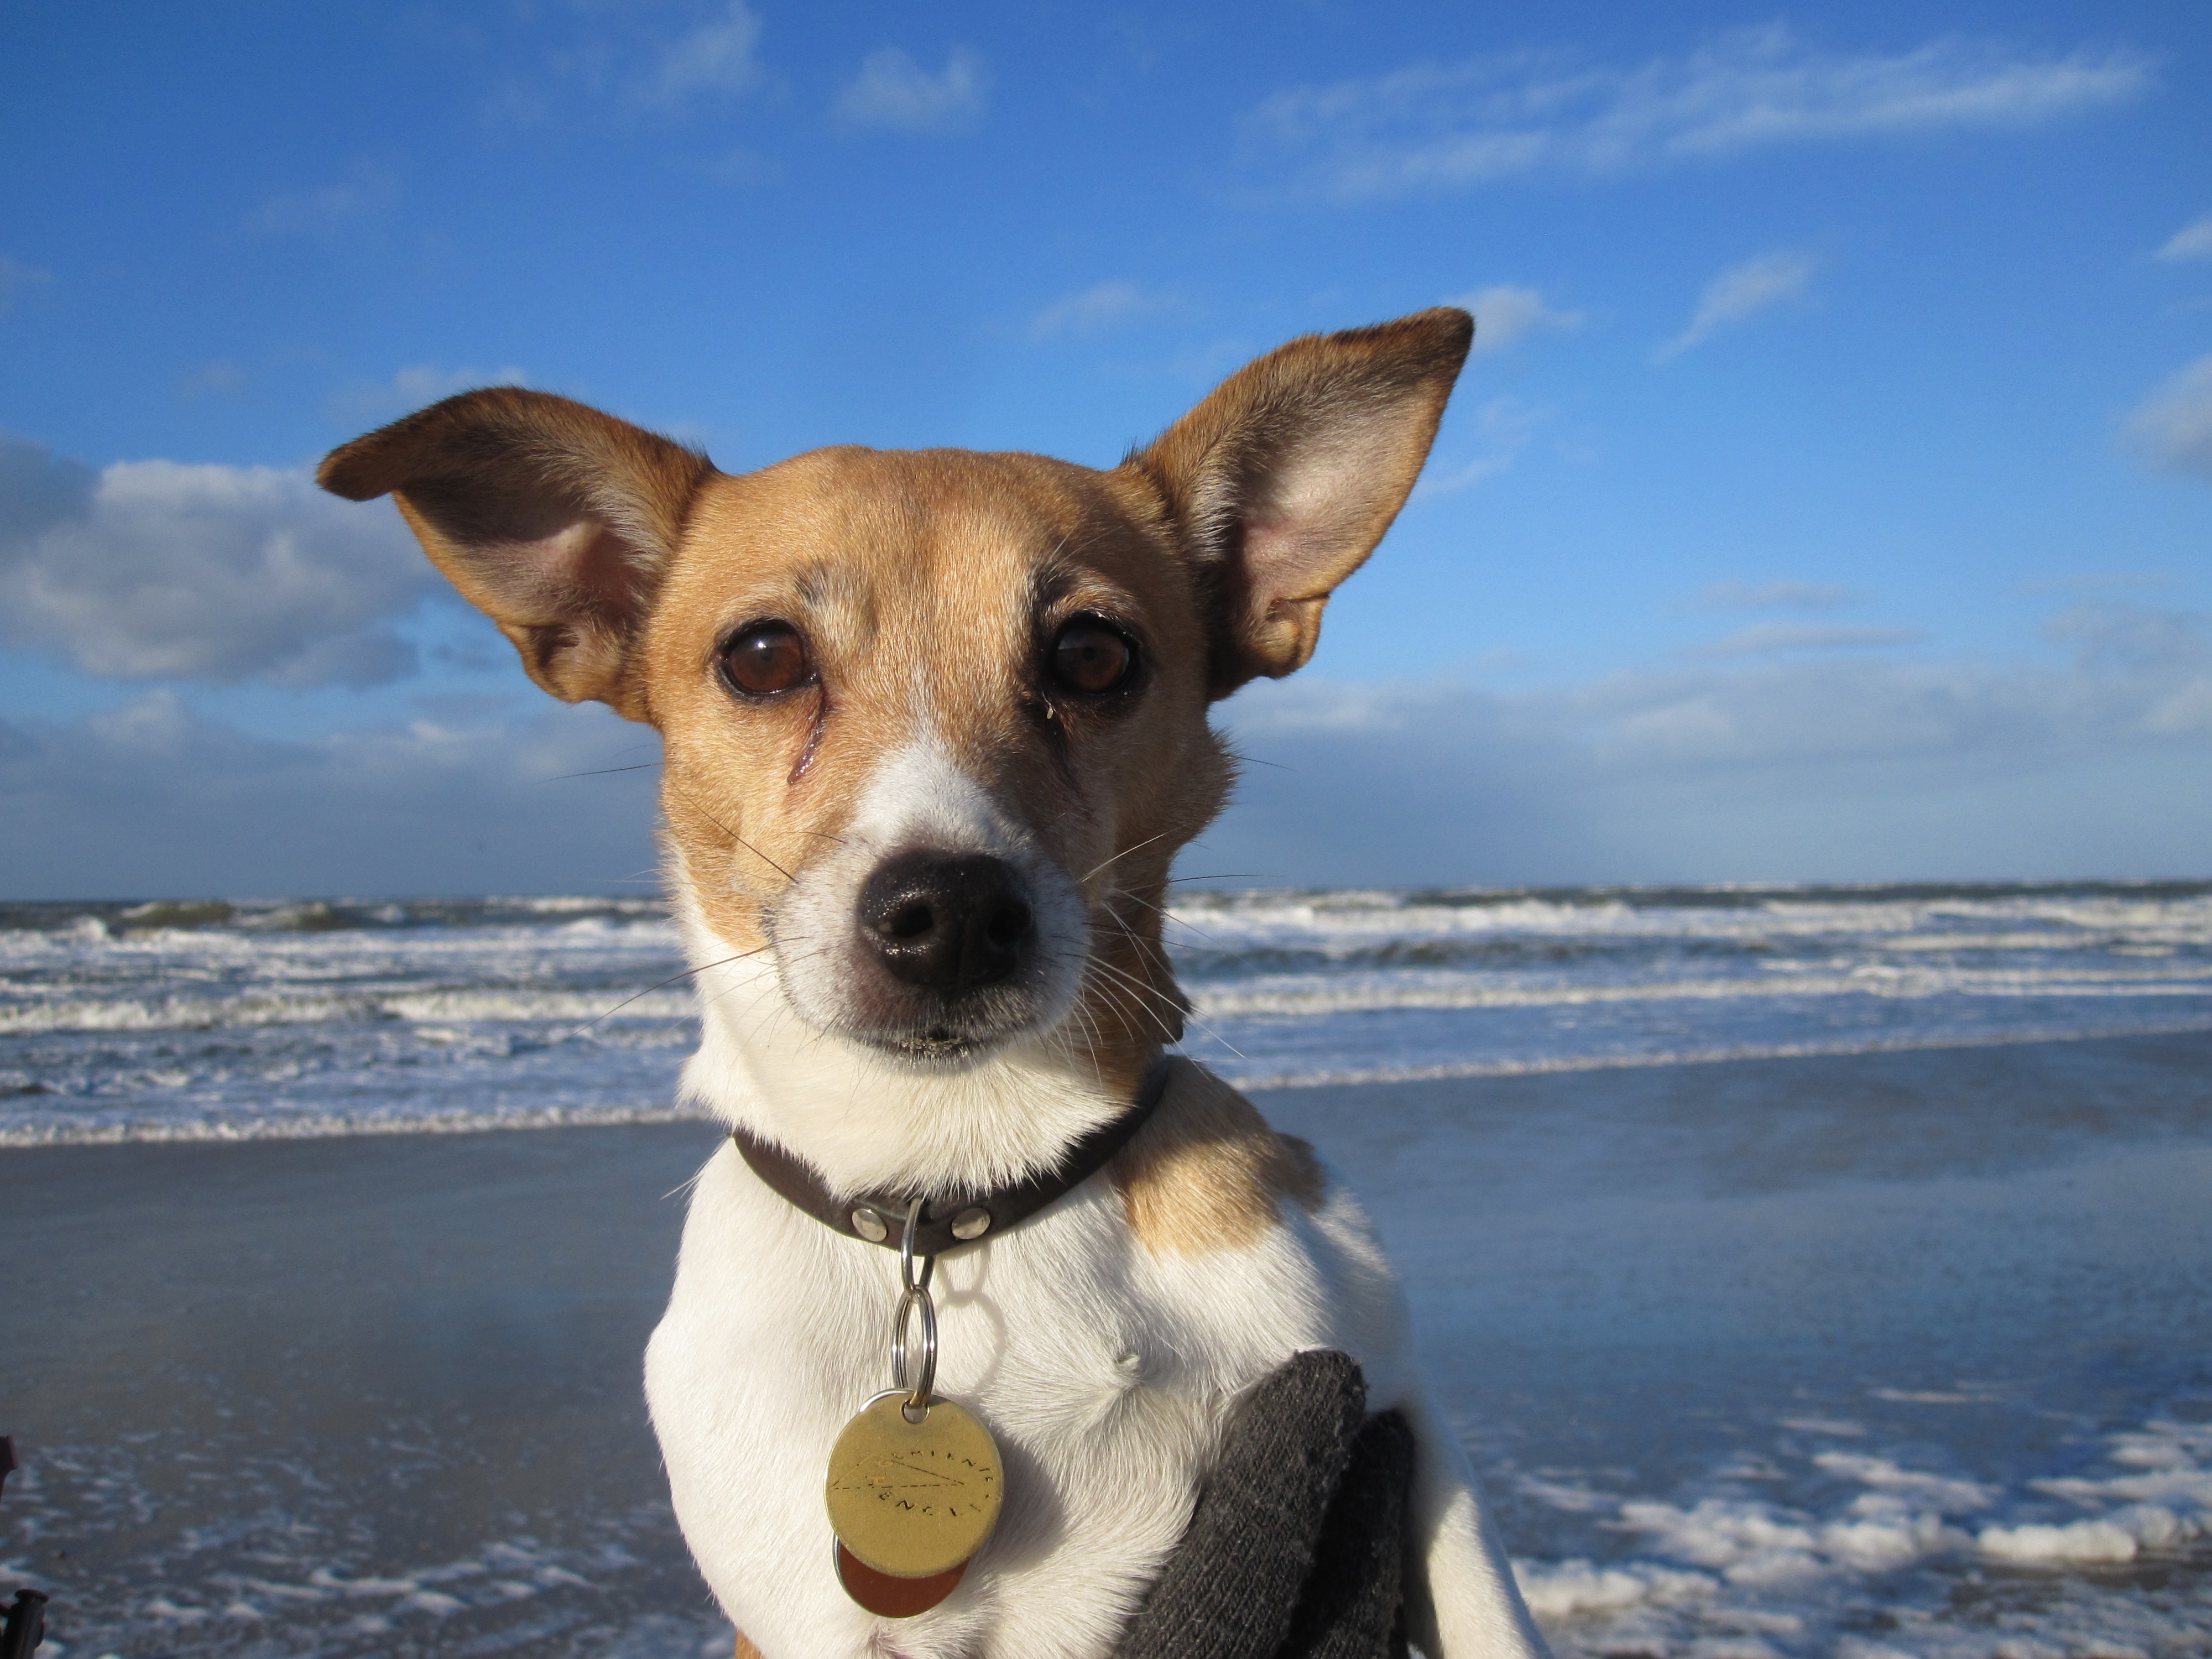
beach, sea, water, puppy, dog, pet, mammal, fun, vertebrate, nice, dog breed, doggy, jack russel, street dog, dog like mammal